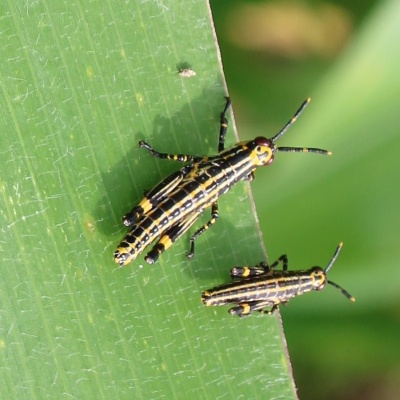
Crop: Maize
Condition: grasshoper